Foreign relations of Cyprus

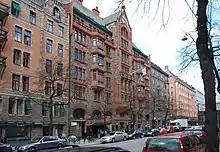
Cyprus embassy in Stockholm

Reasons for this neutrality may lie in the extreme pressures exerted on the infant Republic by its larger neighbours, Turkey and Greece. Intercommunal rivalries and movements for union with Greece or partial union with Turkey may have persuaded Makarios to steer clear of close affiliation with either side. In any case Cyprus became a high-profile member of the Non-Aligned Movement and retained its membership until its entry into the European Union in 2004. At the non-governmental level, Cyprus has also been a member of the popular extension of the Non-Aligned Movement, the Afro-Asian Peoples' Solidarity Organisation hosting several high-level meetings.